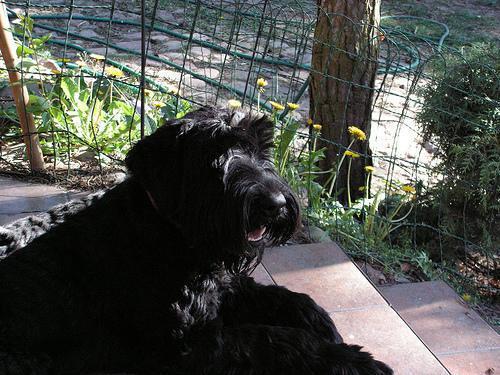
giant_schnauzer